Kristien Van Vaerenbergh

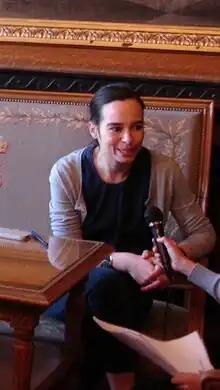
Kristien Van Vaerenbergh interviewed at the Belgian Federal Parliament

Kristien Van Vaerenbergh (born 22 April 1978 in Halle, Flemish Brabant) is a Belgian politician and is affiliated to the N-VA. She was elected as a member of the Belgian Chamber of Representatives in 2010.